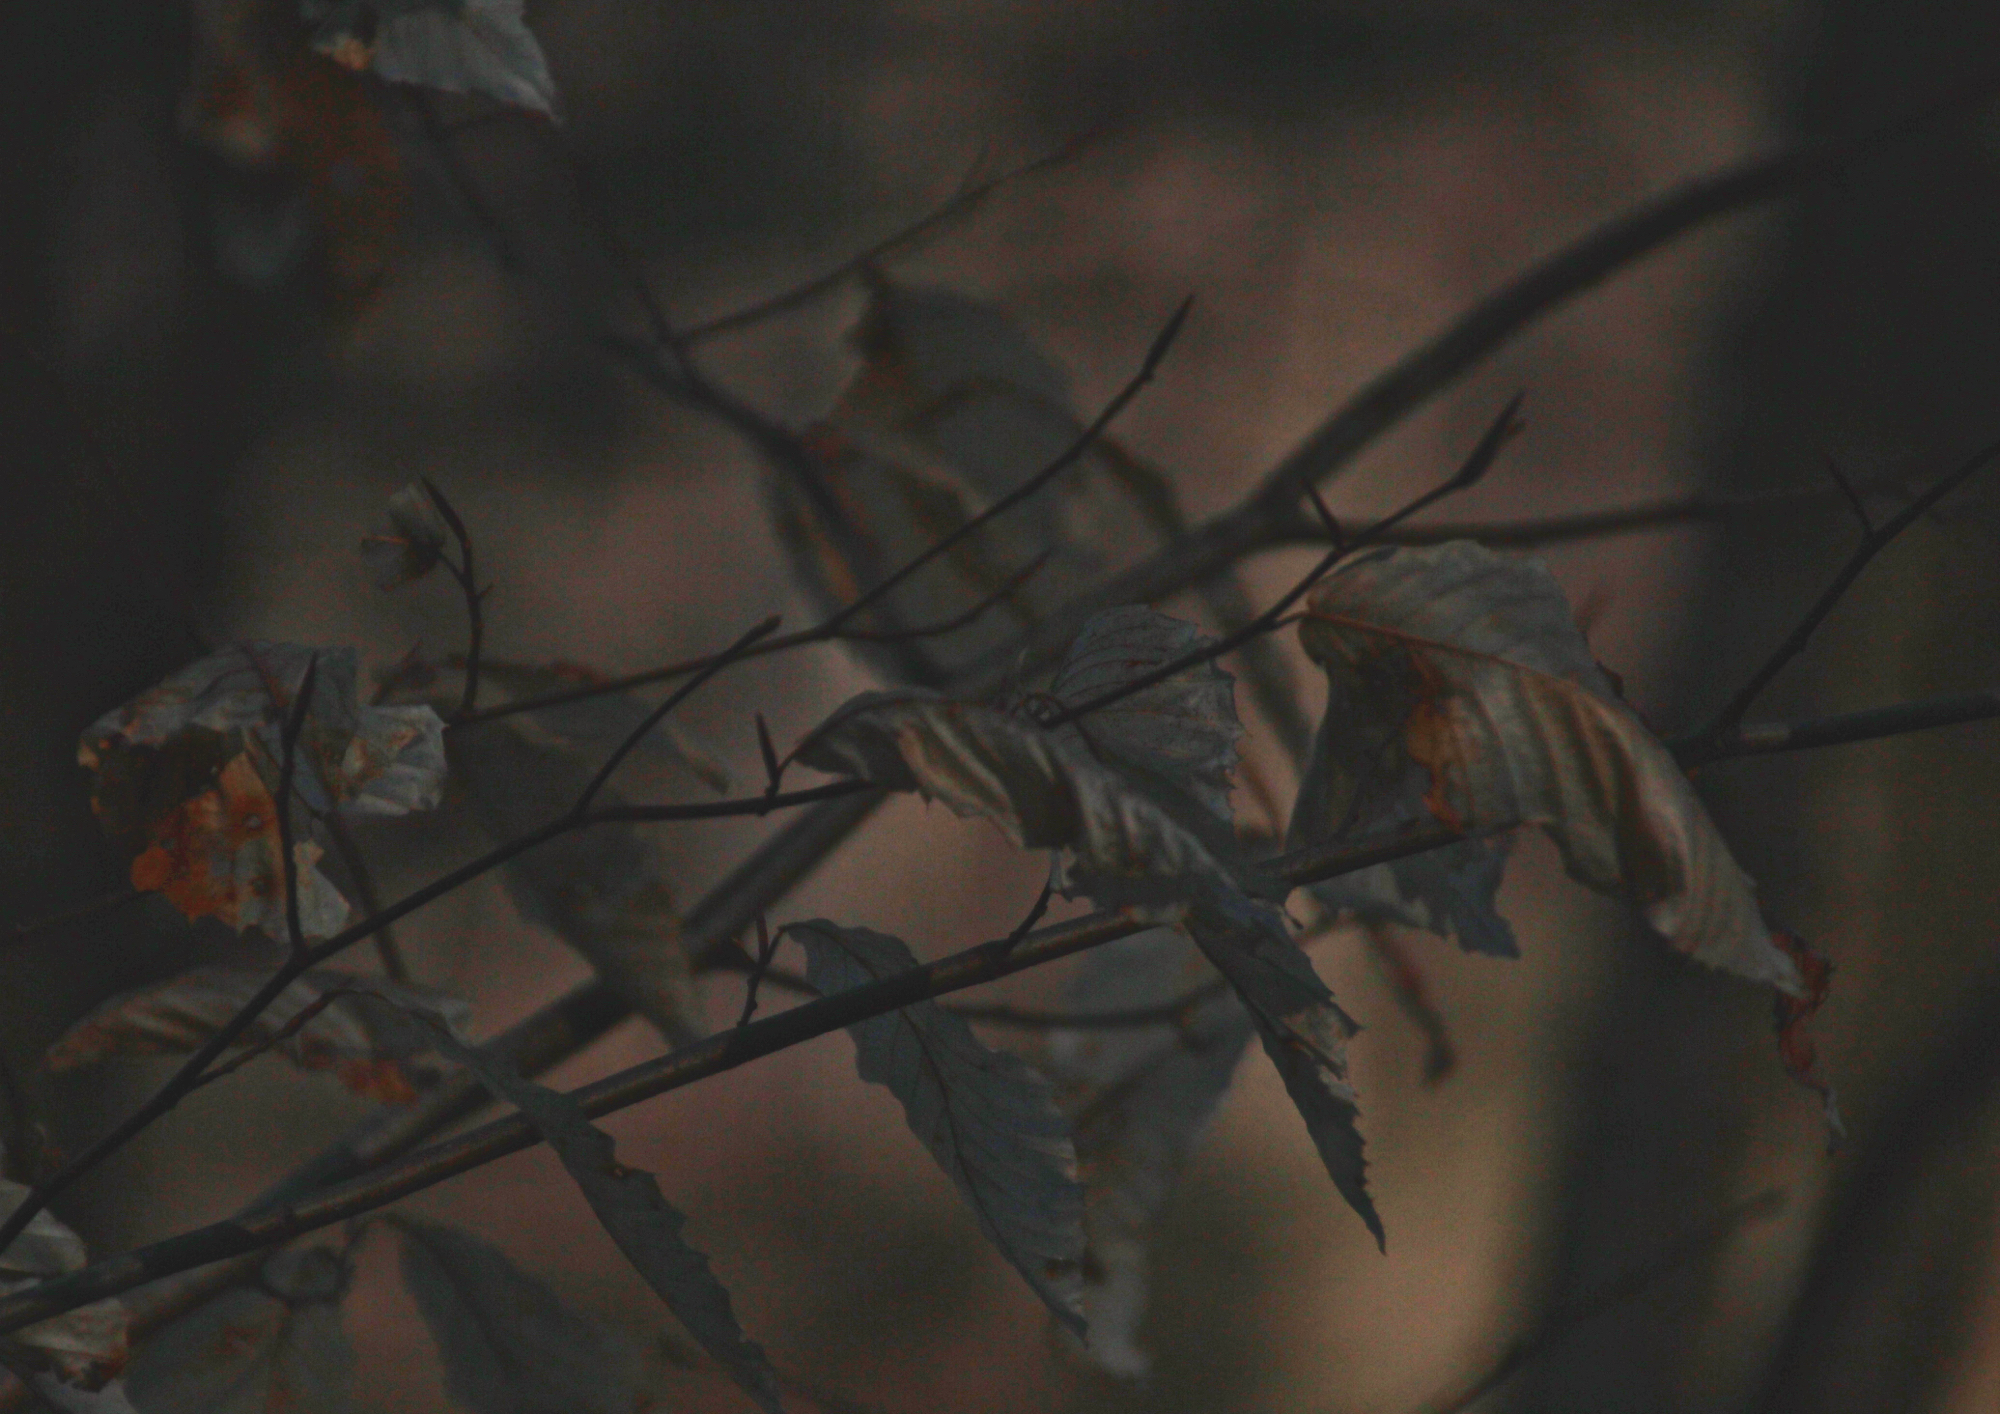
tree, branch, wing, sunlight, leaf, autumn, darkness, season, leaves, screenshot, 3652015, 365the2015edition, macro photography, day108, day108365, 18apr15